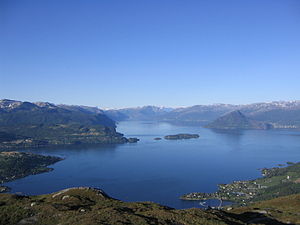
Fjorde i Norge / De længste fjorde i Norge
Udsigt over Hardangerfjorden fra et punkt over Norheimsund. Hardangerjøklen kan ses i baggrunden, lidt til højre i billedet. Kvamsøy ligger midt i fjorden. Billedet viser fjorden ind mod Ulvik og Eidfjord.